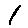
Label: 1